The Liberation of Skopje (2016 film)

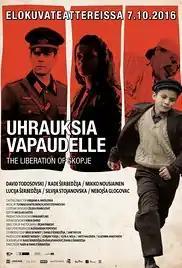
Film poster

The Liberation of Skopje (Osloboduvanje na Skopje) is a 2016 Macedonian drama film directed by Rade Šerbedžija and Danilo Šerbedžija. The film was selected as the Macedonian entry for the Best Foreign Language Film at the 89th Academy Awards but ended up not being nominated.